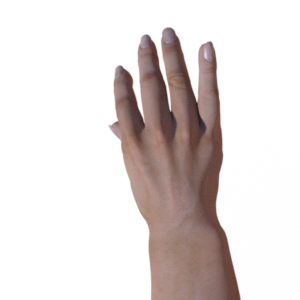
Label: paper